El Paso Museum of History

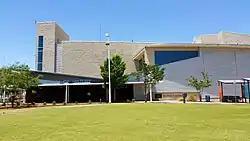
Entrance to the El Paso Museum of History facing Cleveland Park.

The El Paso Museum of History is a museum located in downtown El Paso, Texas which presents information about the past 400 years of history in the United States/Mexico border region. The museum has over 16,000 feet of exhibition space. Galleries in the museum feature traveling exhibitions as well as several permanent exhibitions. The museum also presents special programs and has a permanent digital touchscreen wall and a traveling wall. The museum is run by the City of El Paso.